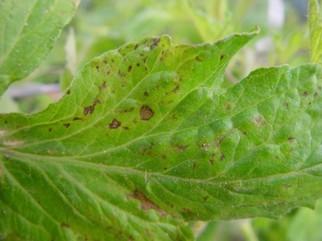
Plant: Tomato
Disease: tomato septoria leaf spot